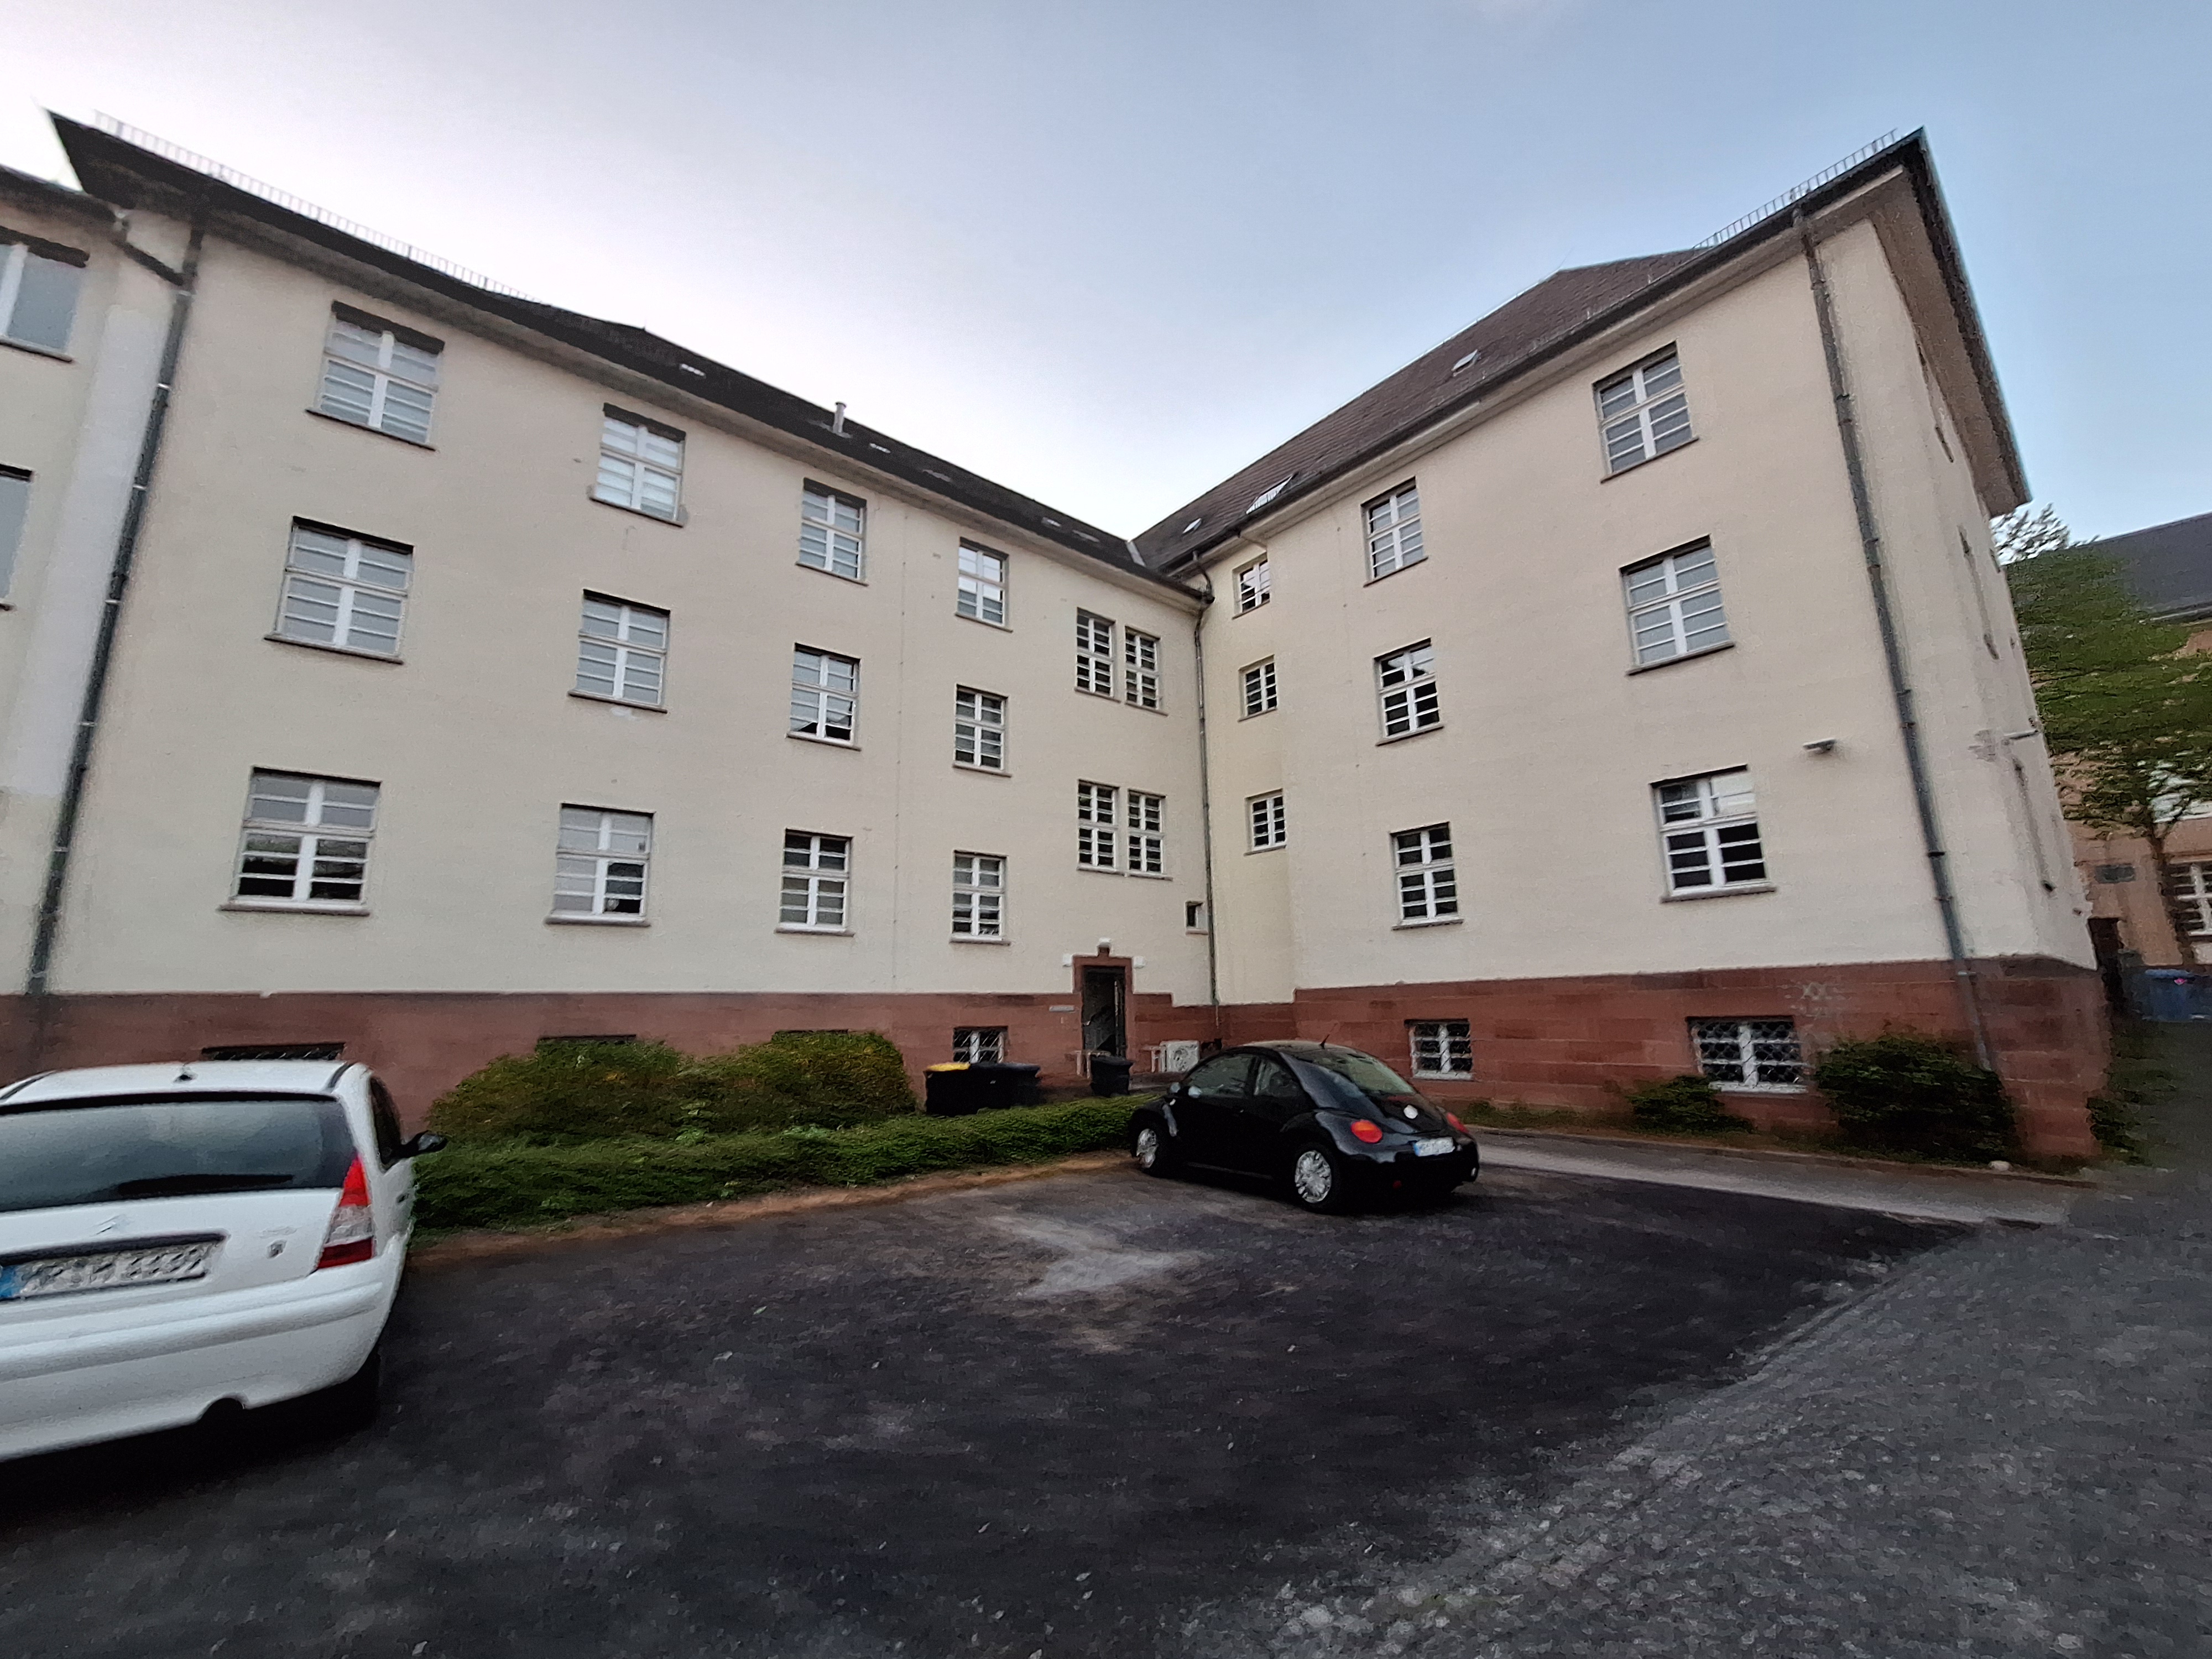
Building: Biegenstraße 9